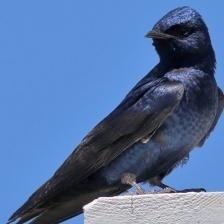
Species: PURPLE MARTIN
Scientific name: PROGNE SUBIS